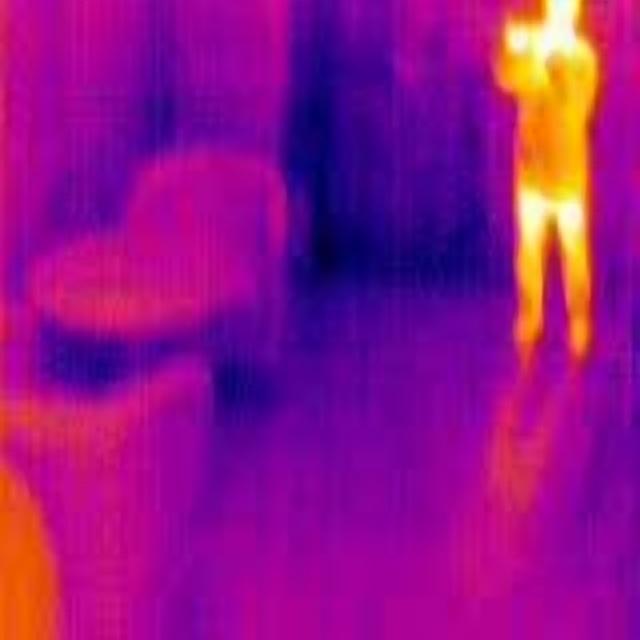
Detected objects:
label: person